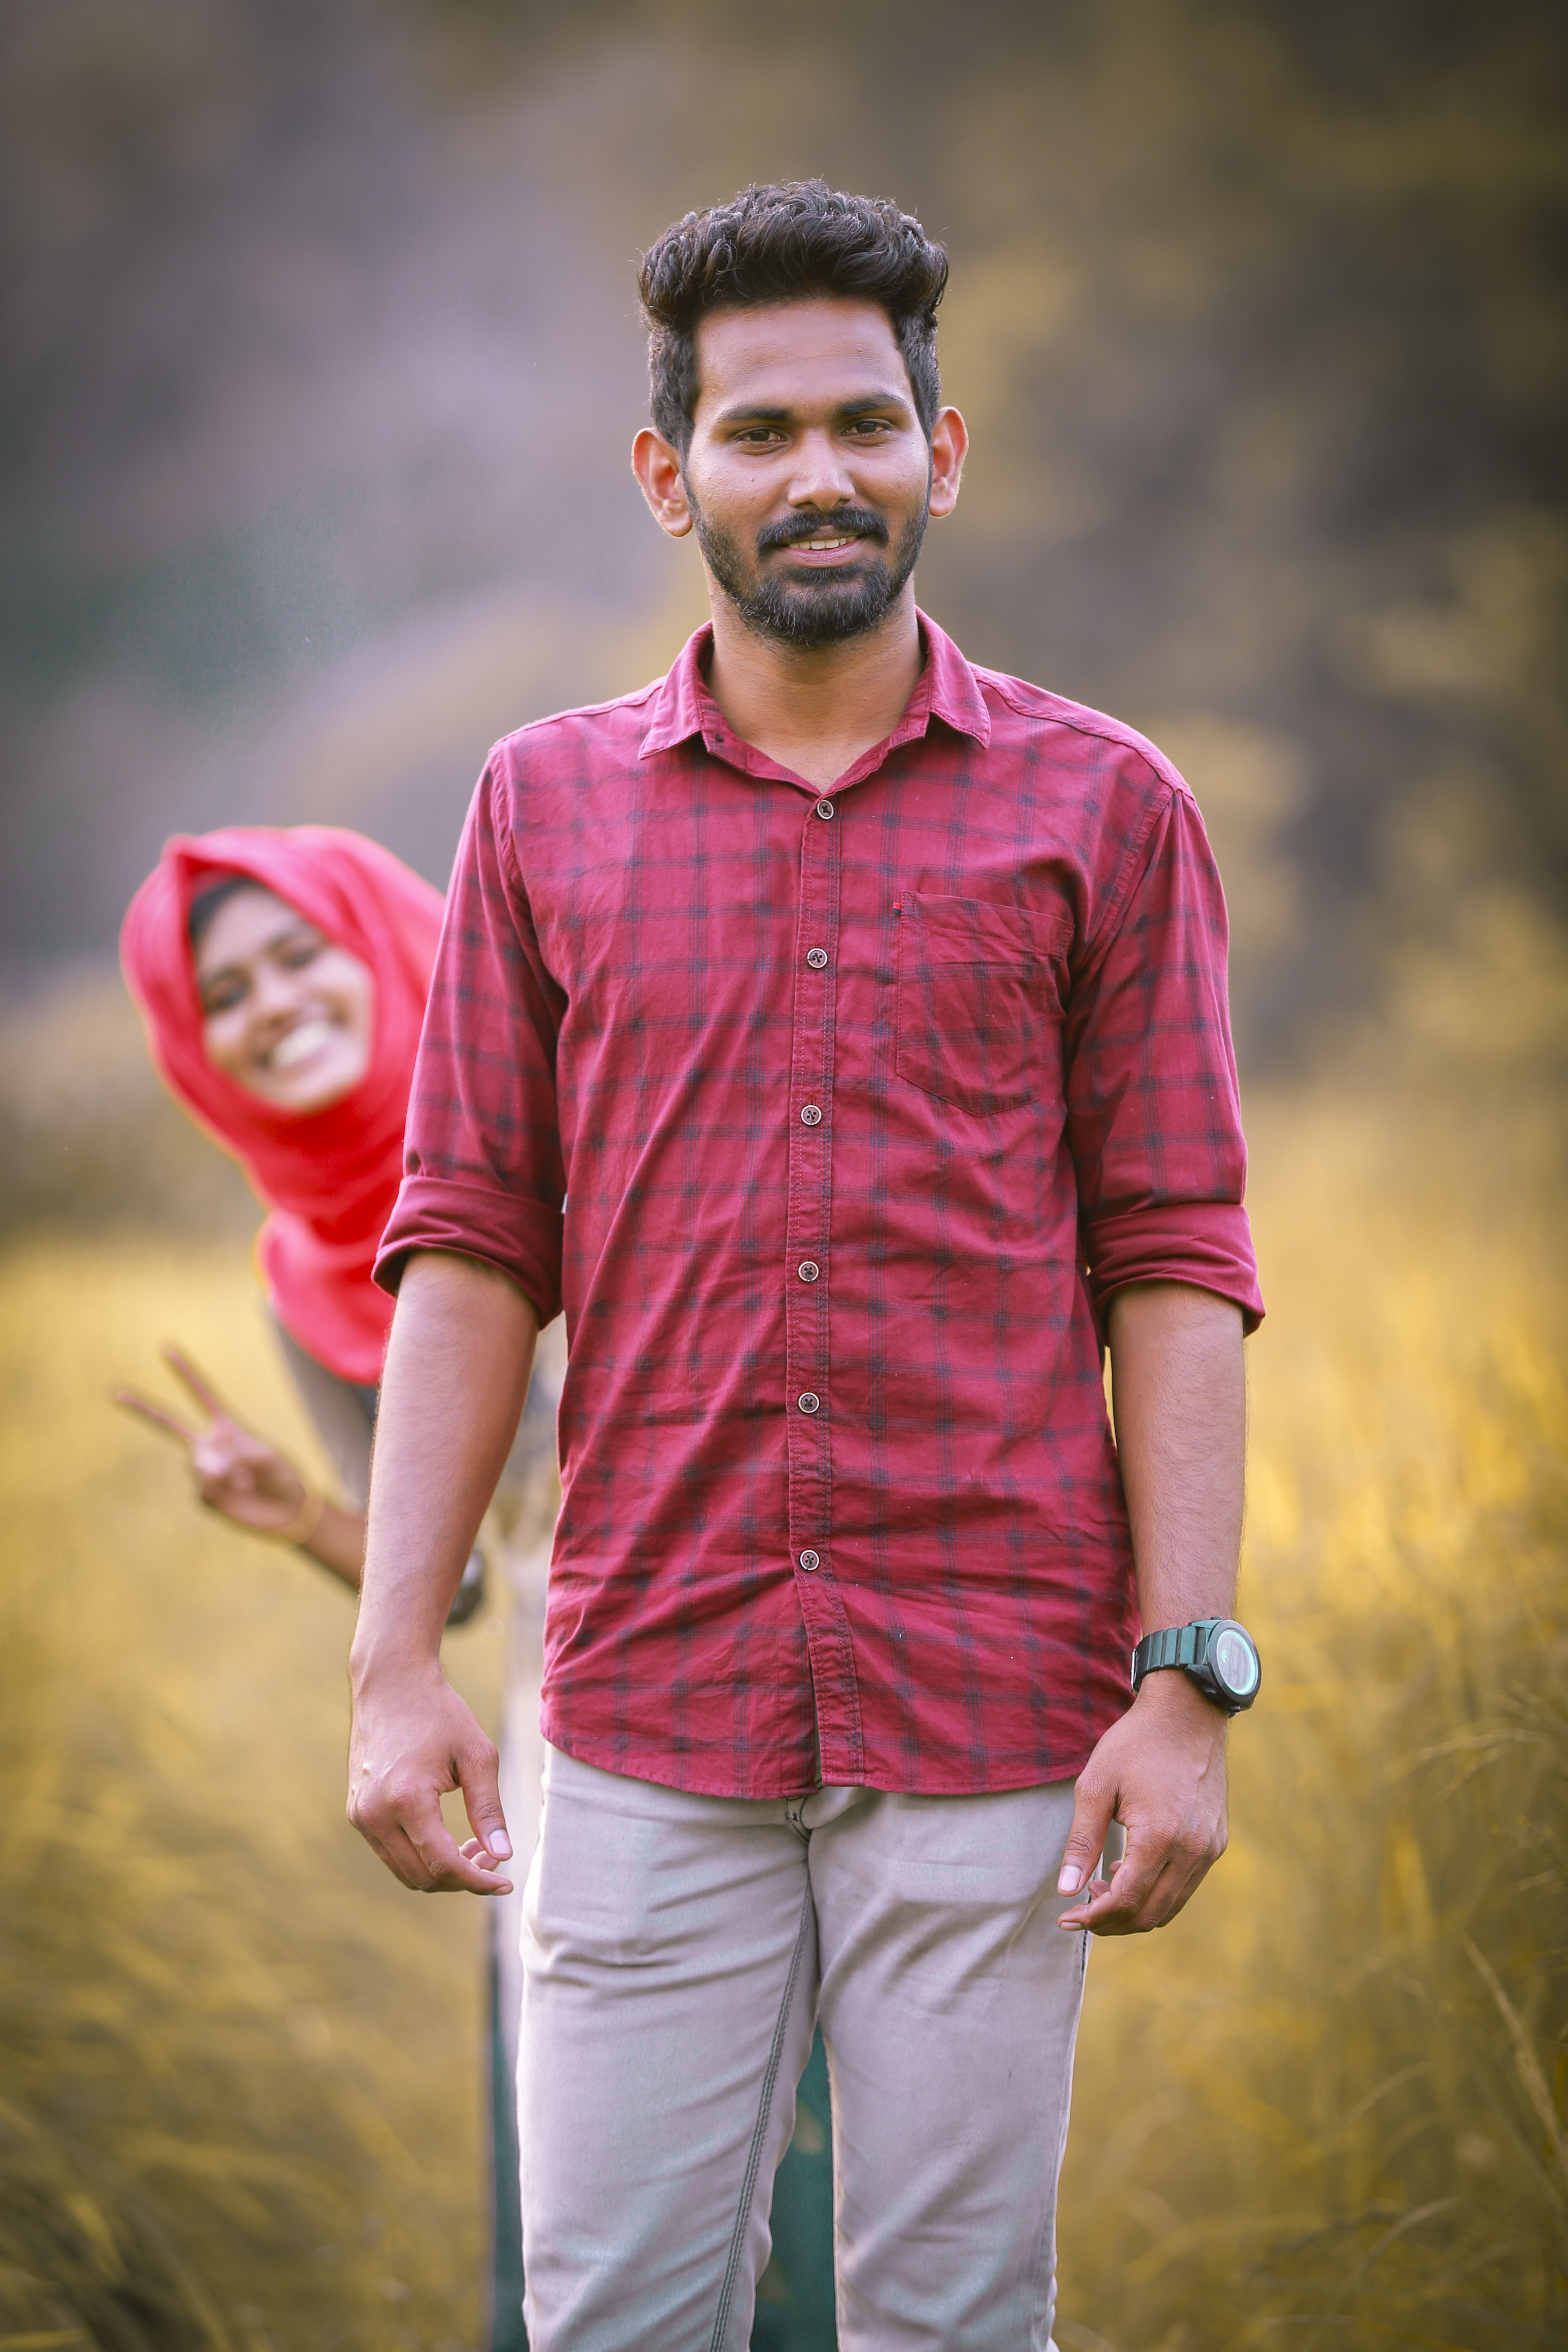
modeling, black, coloring, darkness, media, red, cool, maroon, yellow, pink, human, photography, magenta, sleeve, facial hair, t shirt, formal wear, photo shoot, gesture, style, beard